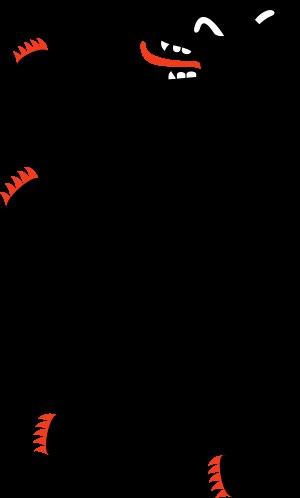
L'ours est l'emblème de Berlin depuis 1280 environ, et orne aujourd'hui les armoiries de Berlin.